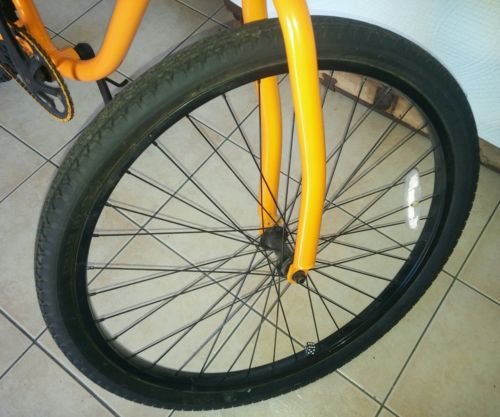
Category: bicycle